Château Léoville Barton

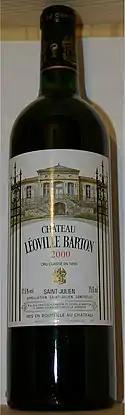
A bottle of the 2000 Château Léoville Barton

Château Léoville Barton is a vineyard in the Saint-Julien appellation of the Bordeaux region of France. Château Léoville Barton is also the name of the red wine produced by this property. The wine produced here was classified as one of fifteen "Deuxièmes Crus" (Second Growths) in the original Bordeaux Wine Official Classification of 1855.